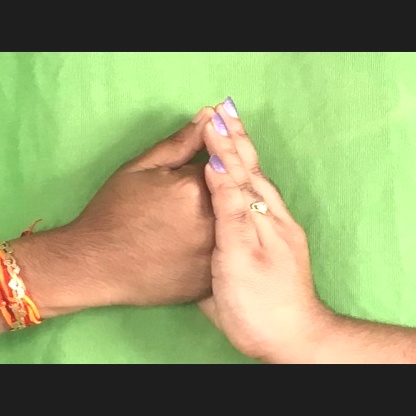
Mudra: Shanka